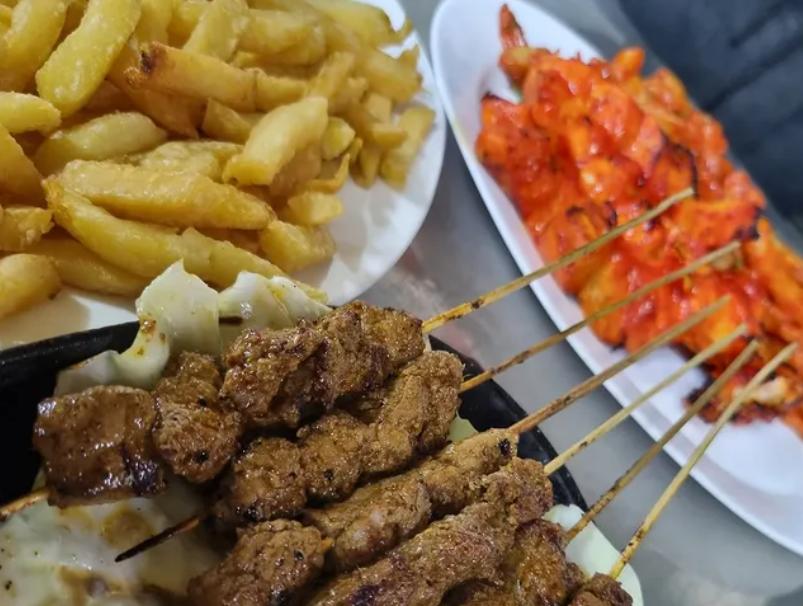
Sahani tofauti tofauti. Sahani moja nyeusi iko na nyama zilizochomwa zikachomeka. Sahani nyengine kuna viazi vya kukaranga ambazo zinavutia sana. Sahani ingine ipo na kachumbari na nyama ambazo zinavutia na chakula hicho ni kama kimepikwa kikapikika.